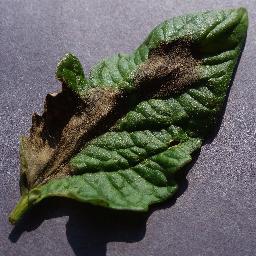
Label: Tomato___Late_blight